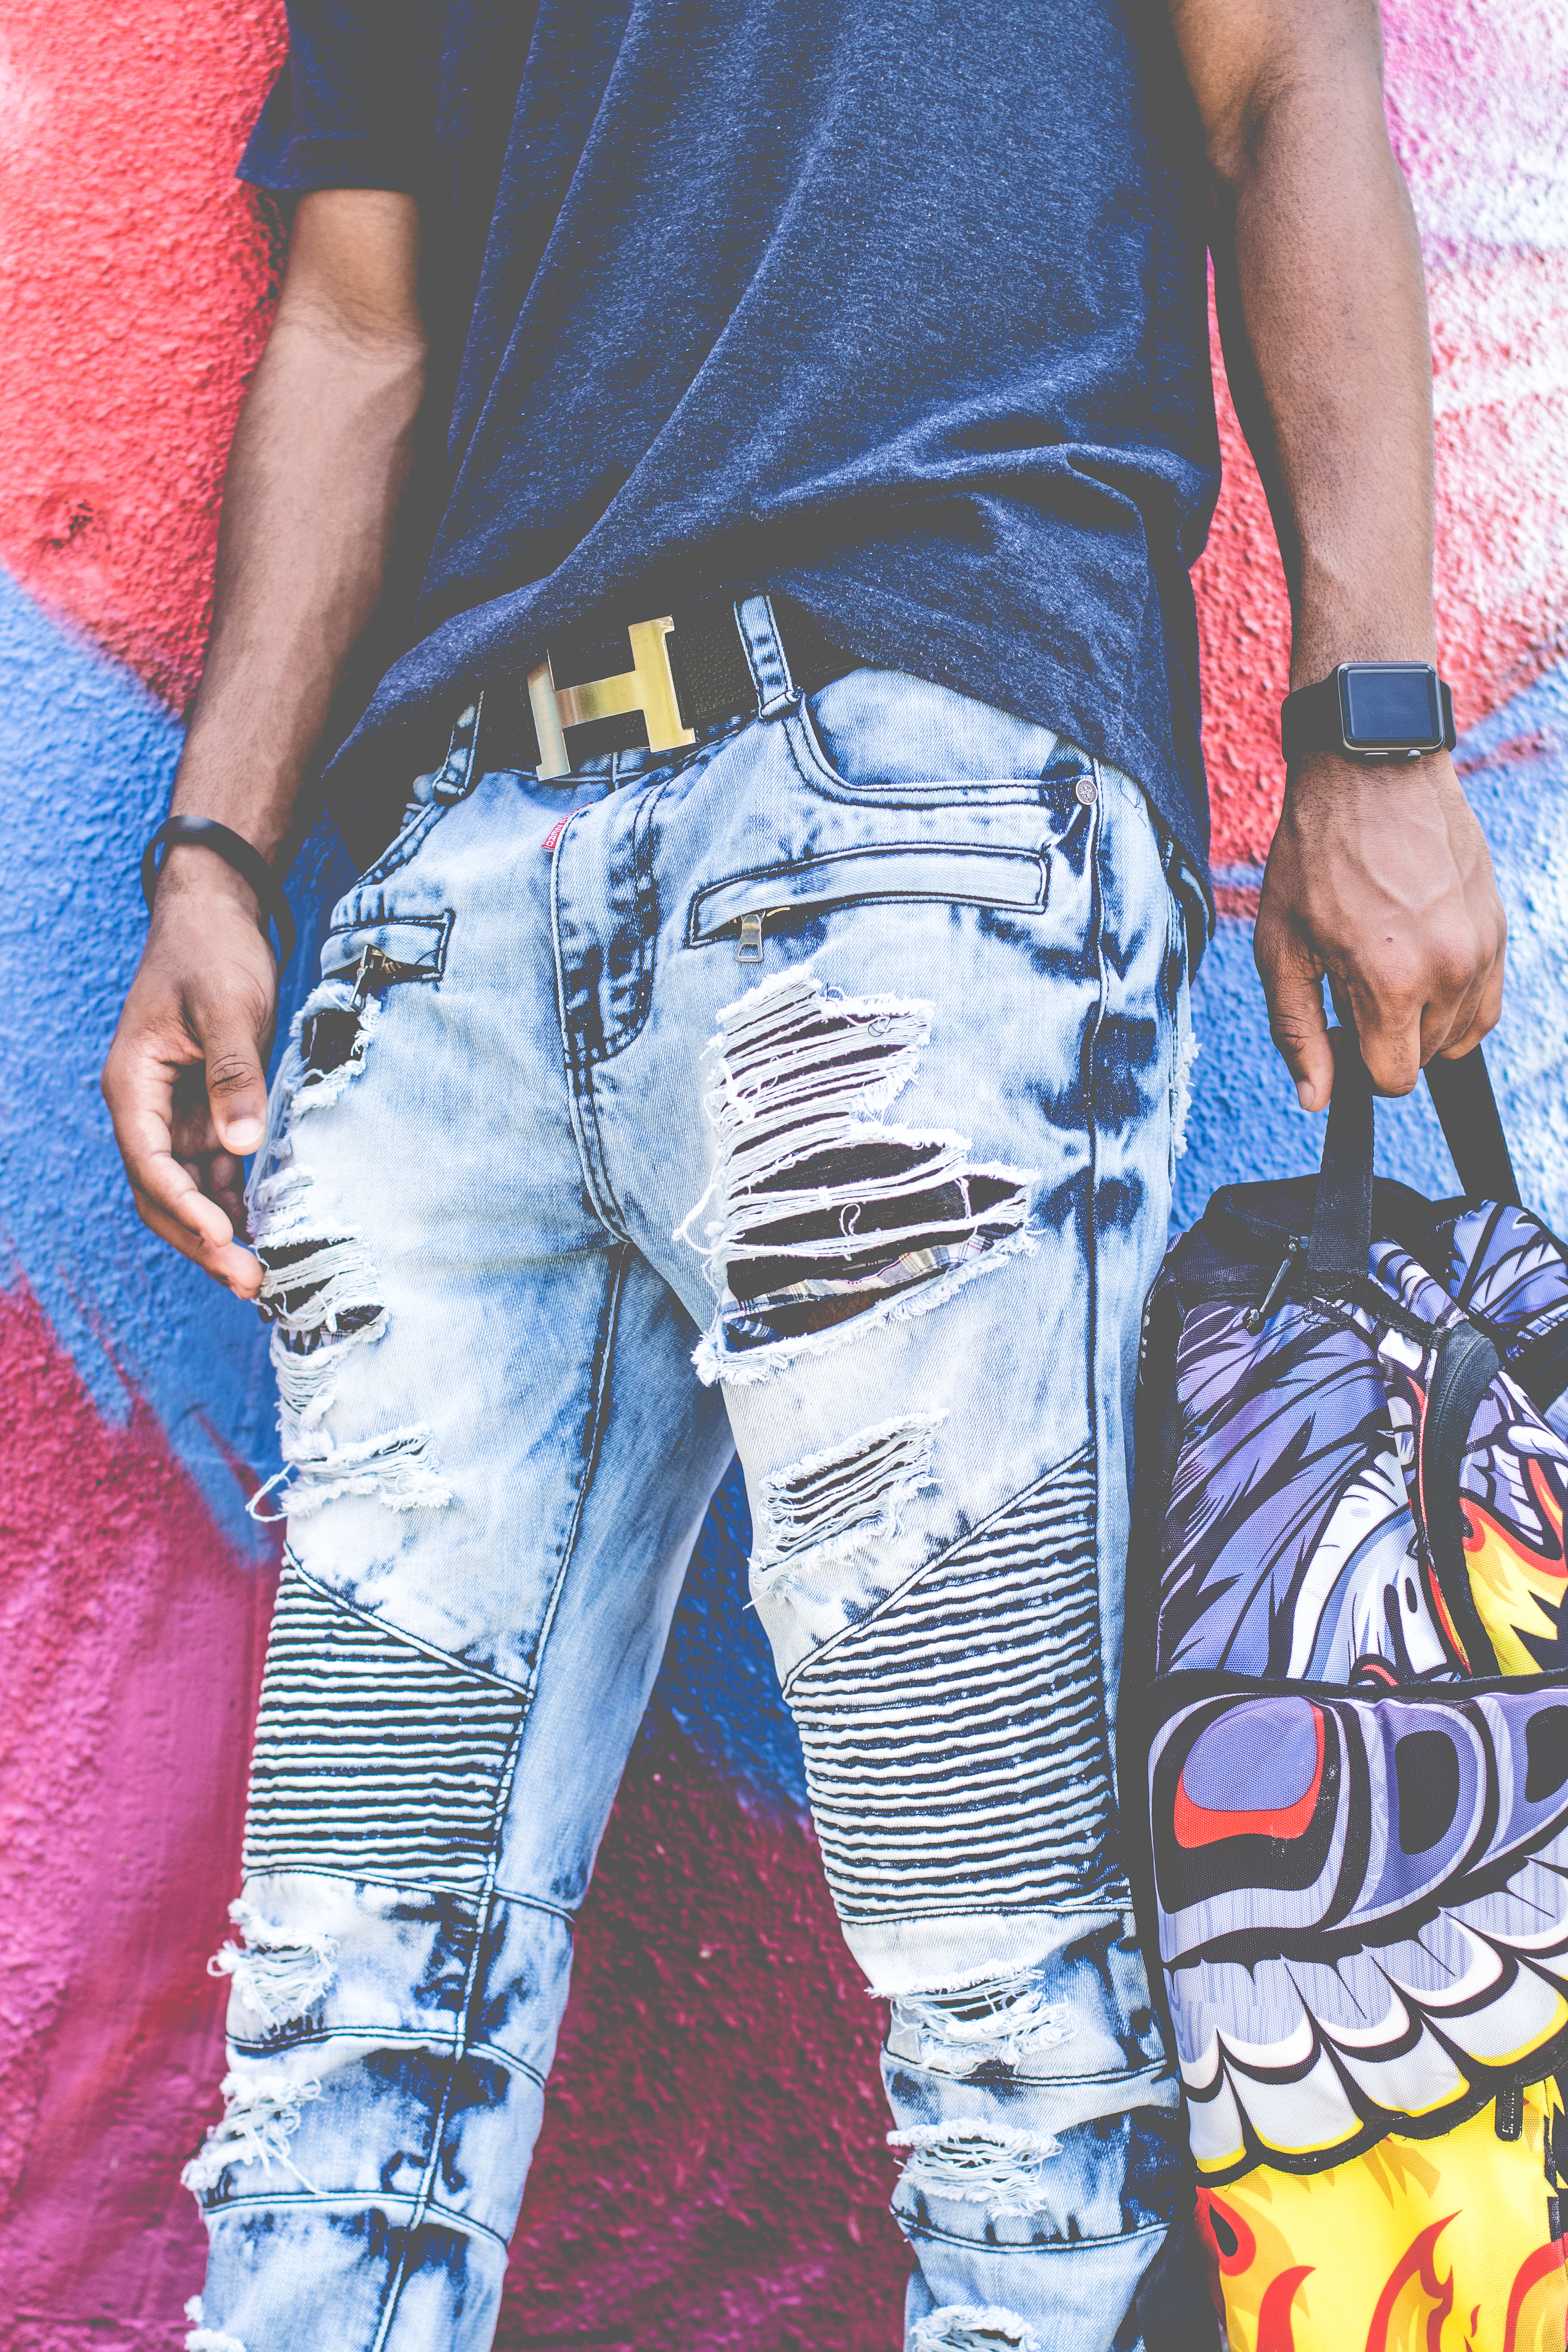
man, person, jeans, spring, bag, fashion, clothing, graffiti, denim, trousers, pants